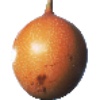
Label: Granadilla 1